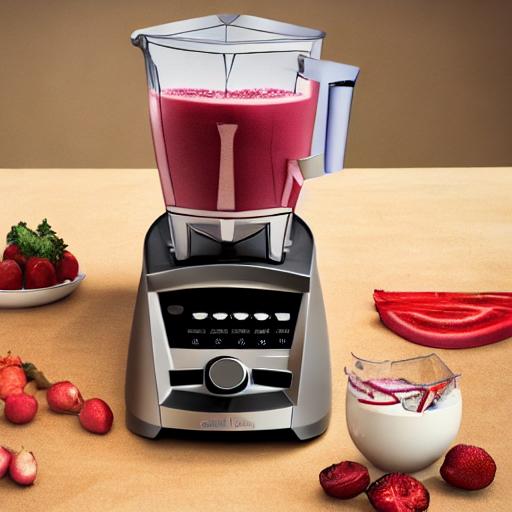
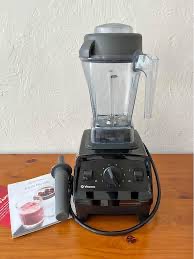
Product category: items_blender
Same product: no